Teresa Kalina

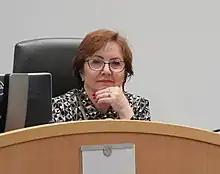
Teresa Kalina (2022)

Teresa Kalina (born 7 April 1952 in Wałcz) is a Polish politician and history teacher, who from 2014 to 2018 was a chairman of the West Pomeranian Regional Assembly.